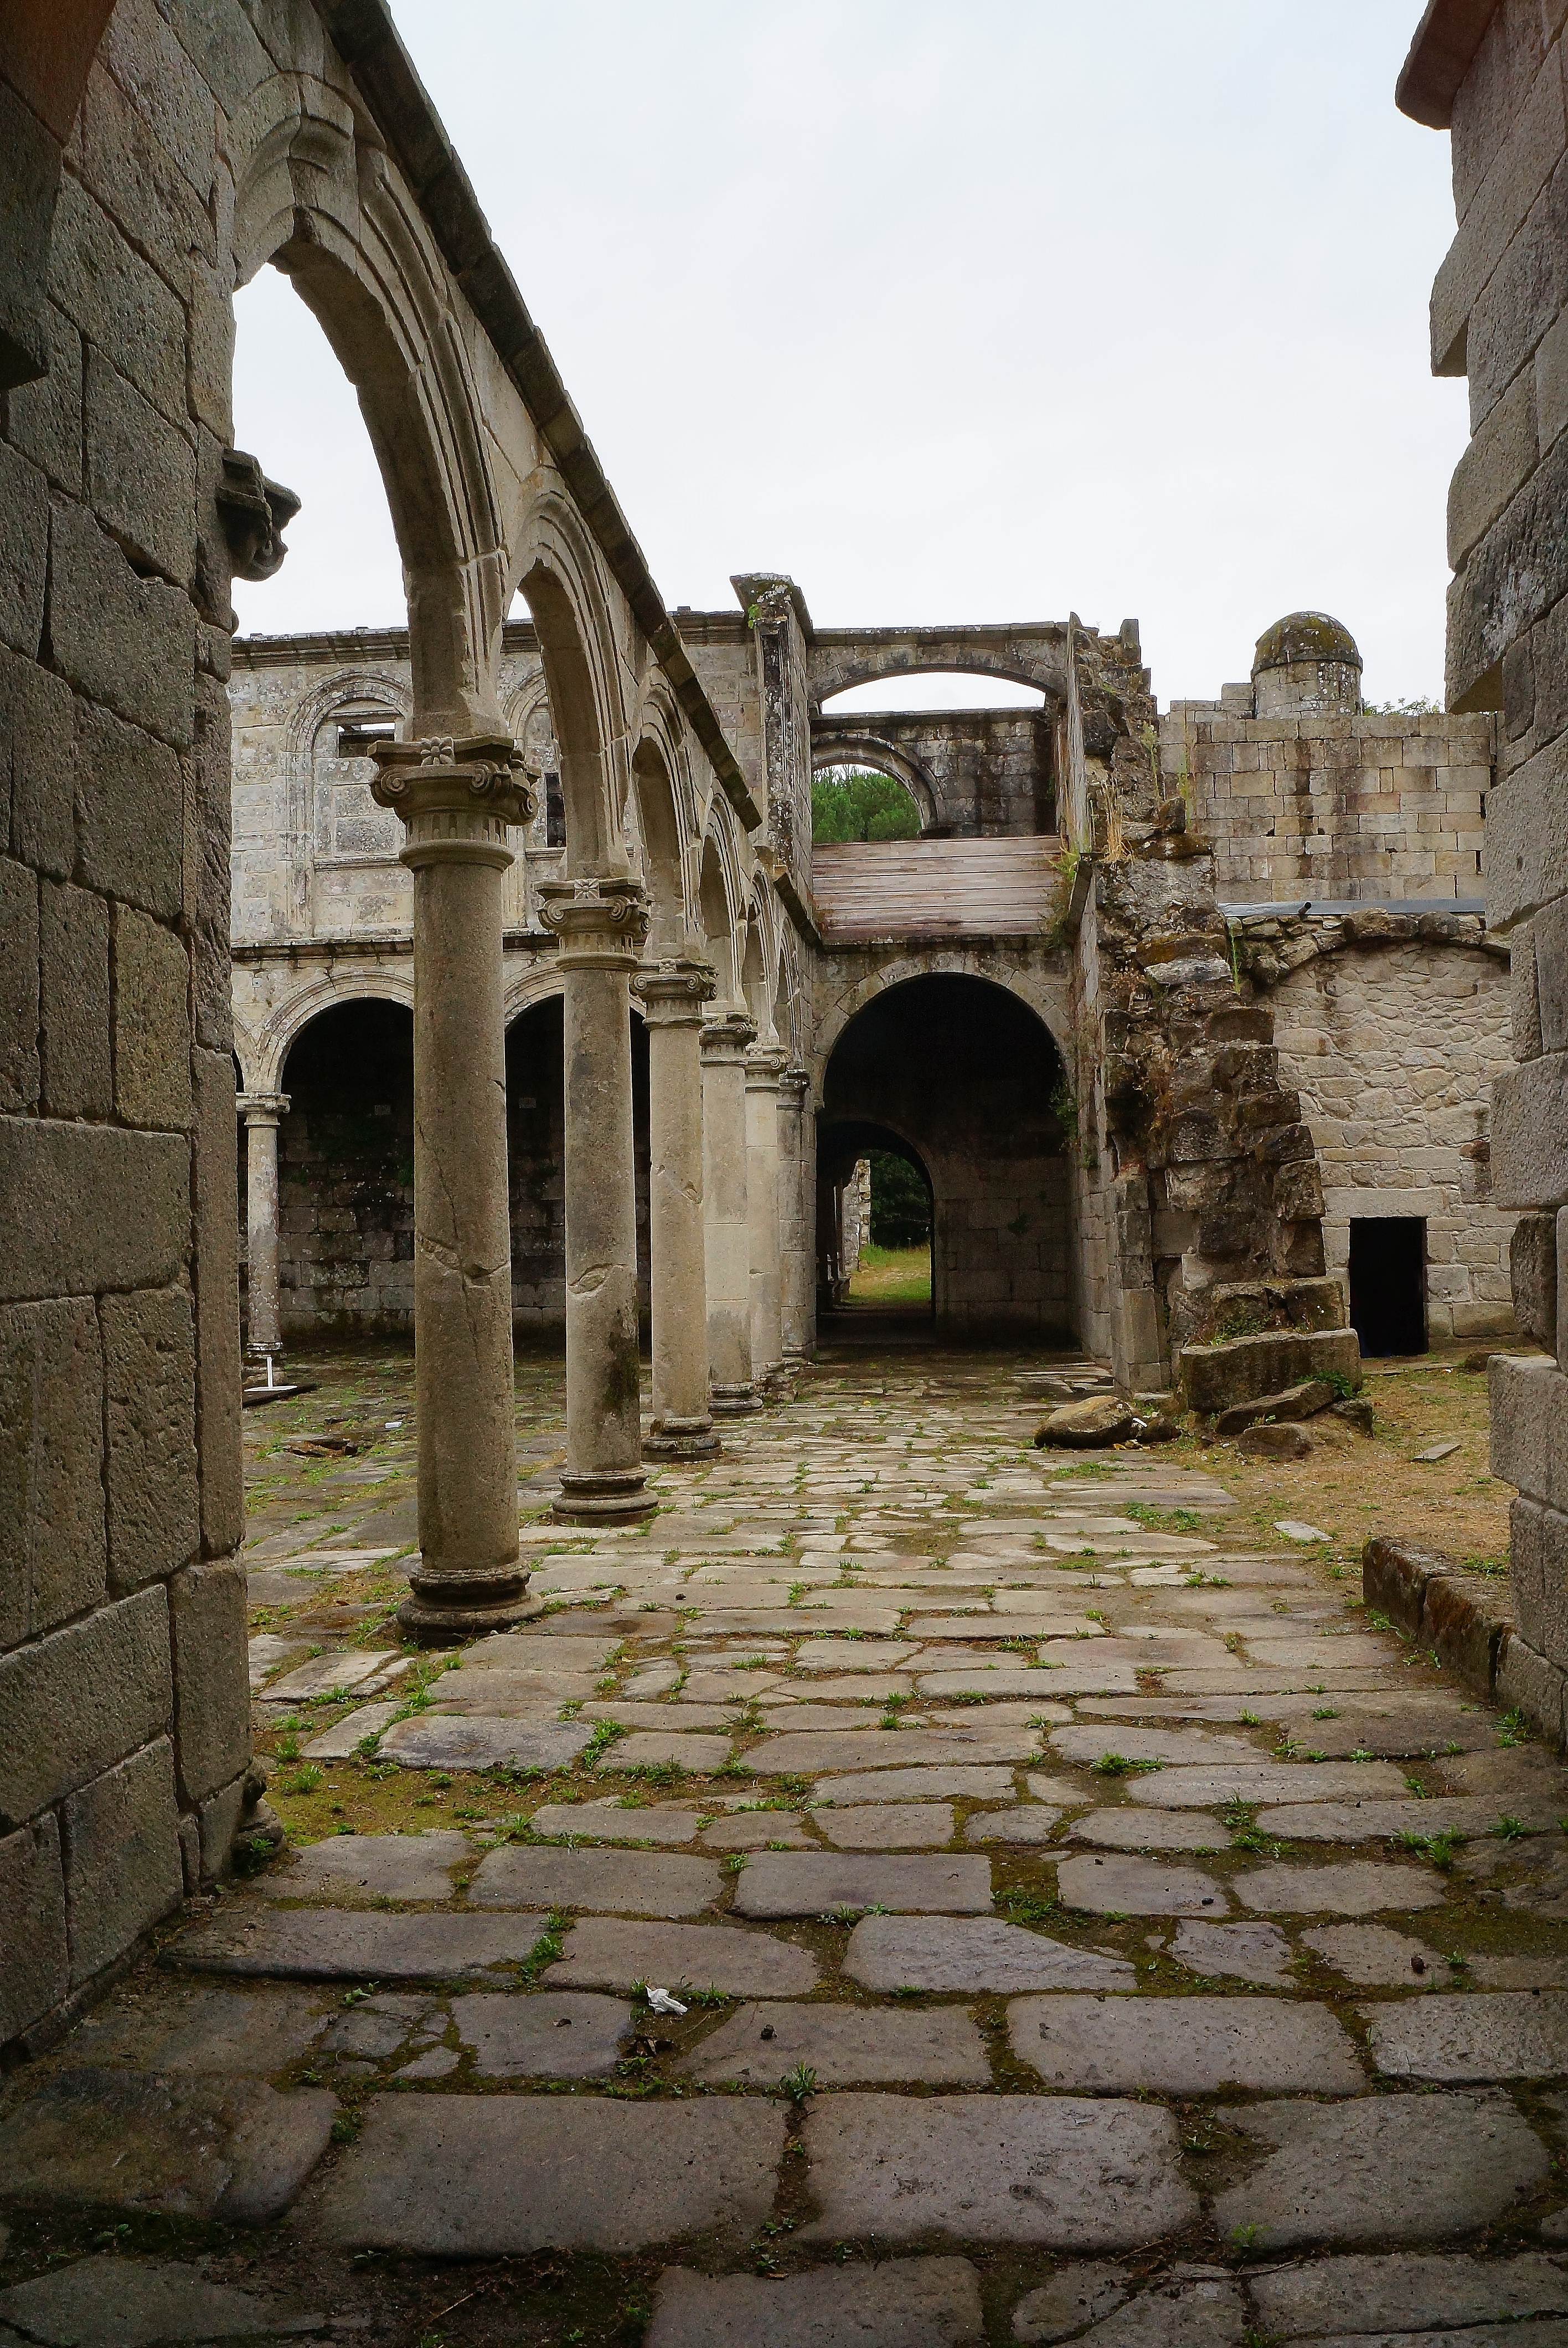
landscape, architecture, town, building, photo, arch, fortification, place of worship, spain, courtyard, temple, ruins, monastery, espaa, galicia, history, paisajes, arcade, abbey, a77, middle ages, melon, g, ggl1, gaby1, xovesphoto, ourense, orense, gabrielcorua, xelodegalicia, sonya77v, sonyslta77v, historic site, ancient history